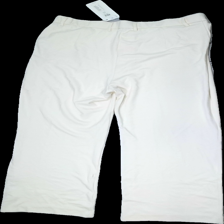
View: back
Type: Trousers
Category: Ladies
Brand: Lindex
Colors: Beige, White
Material: 68% Viscose, 32% Polyester
Cut: Regular, Loose
Size: L
Season: All
Price range: 50-100
Recommended usage: Reuse